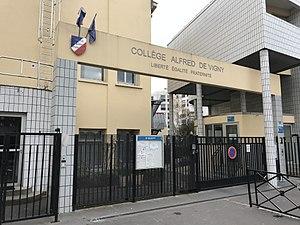
Collège Alfred-de-Vigny à Courbevoie (France).
Alfred Victor de Vigny ou comte de Vigny, né le 27 mars 1797 à Loches, et mort le 17 septembre 1863 à Paris 8ᵉ, est un écrivain, romancier, dramaturge et poète français.